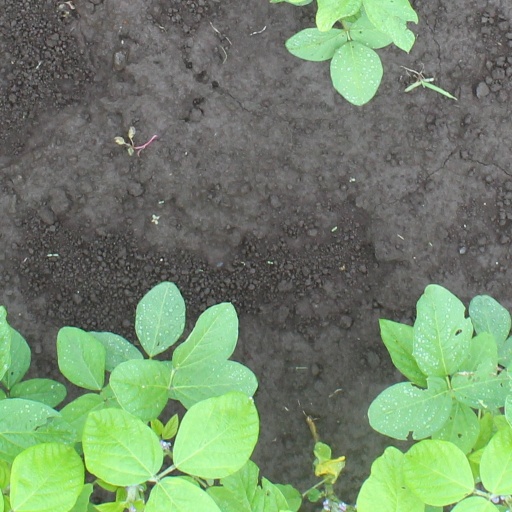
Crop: soybean